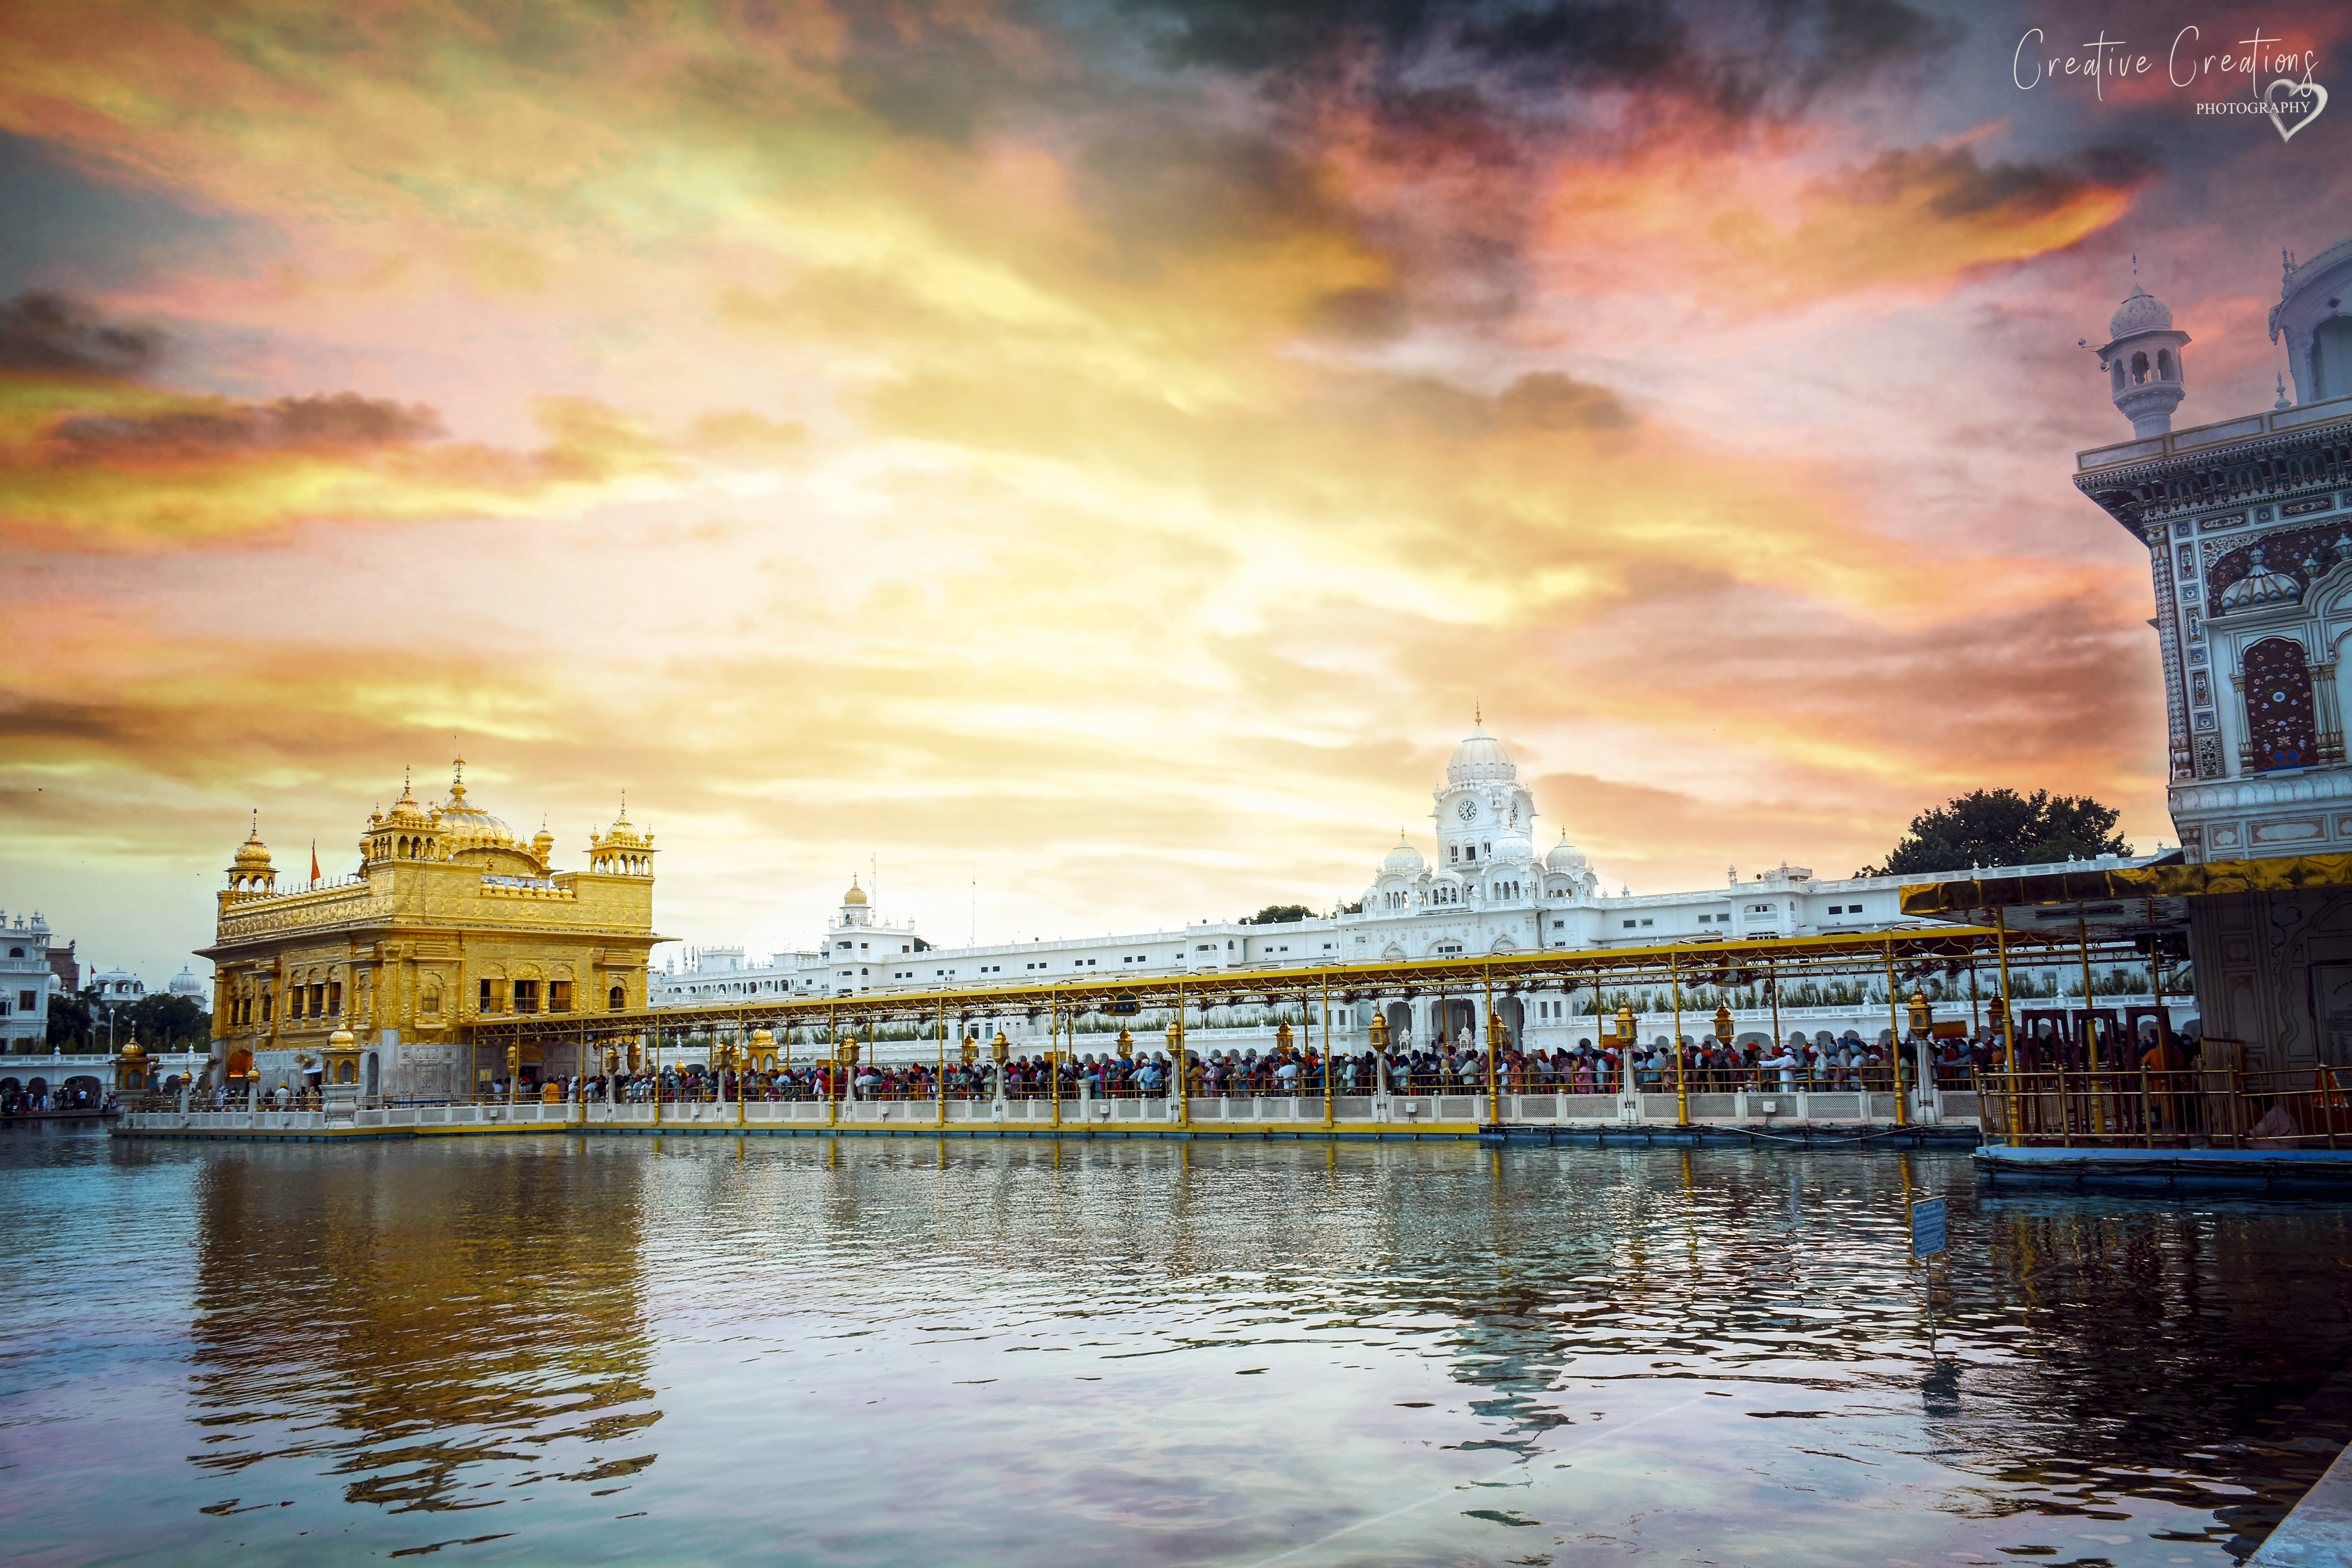
temple, wallpapers, sky, reflection, landmark, water, cloud, sunset, architecture, city, morning, evening, waterway, dusk, river, photography, world, stock photography, horizon, building, cityscape, landscape, tourist attraction, sunrise, palace, tourism